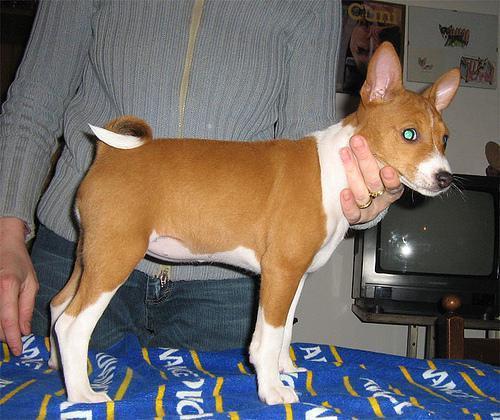
basenji